Roger Nordmann

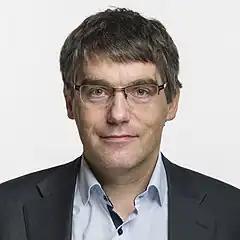
Official portrait, 2019

Roger Nicolas Nordmann (born 23 March 1973) is a Swiss politician who currently serves on the National Council for the Social Democratic Party since 2004. He has also been the president of the Social Democratic group.